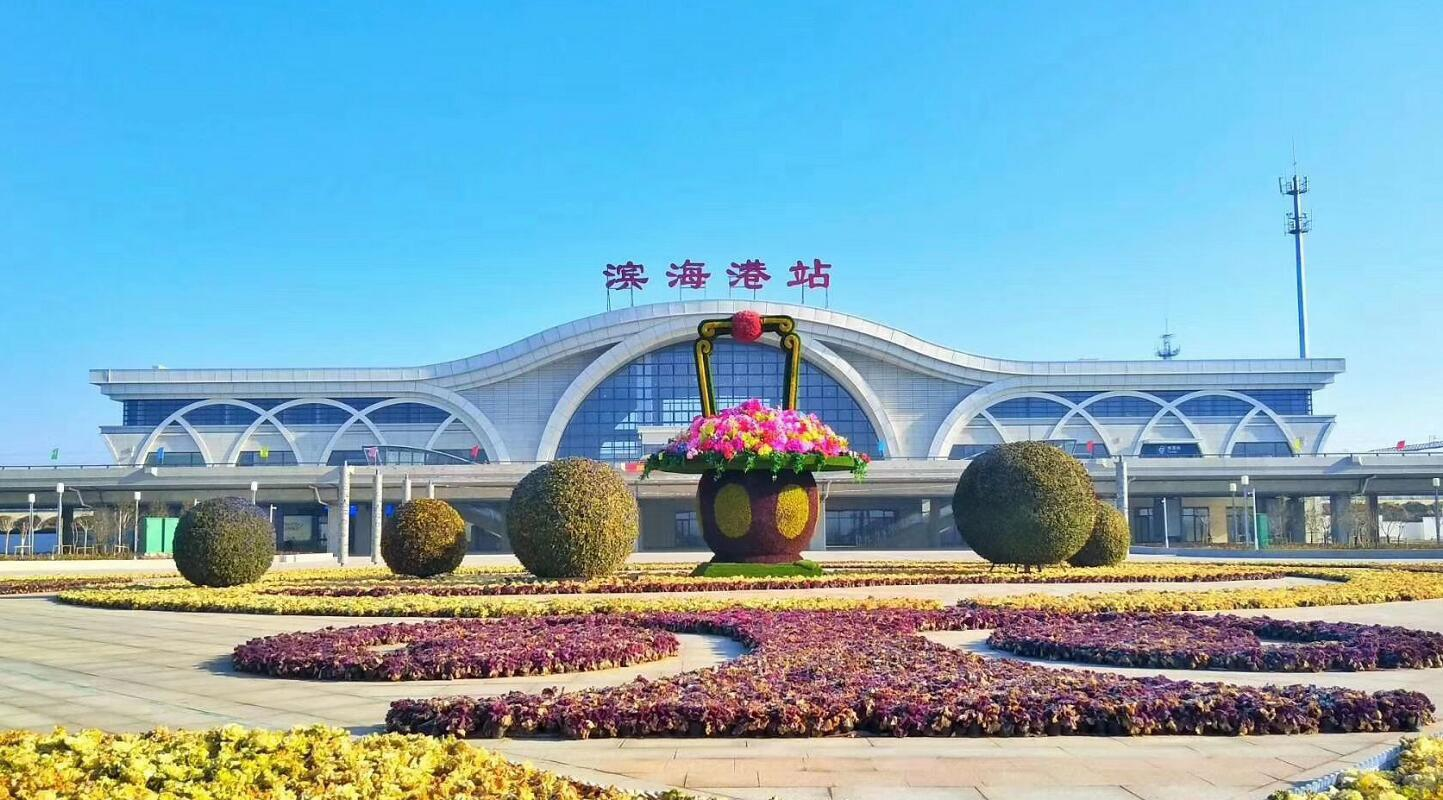
地标名称：滨海港站
所在城市：盐城市·滨海县